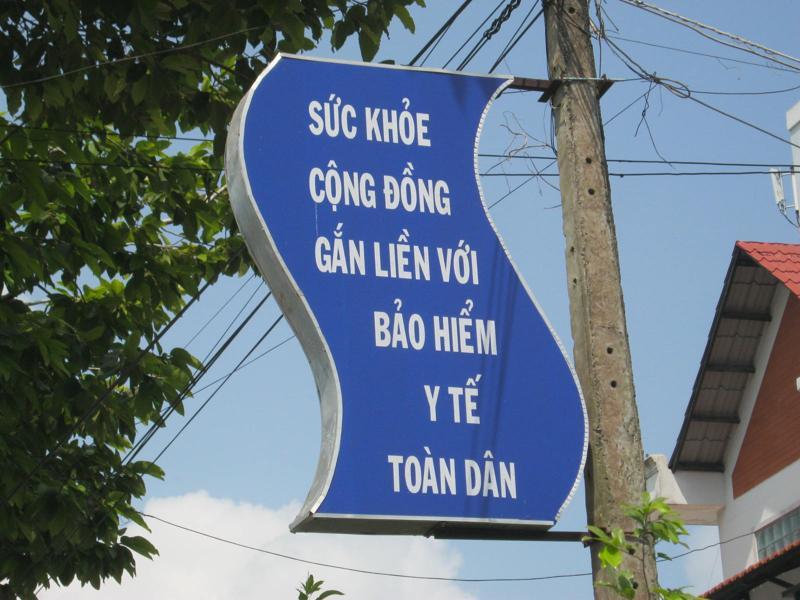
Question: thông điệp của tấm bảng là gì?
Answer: sức khỏe cộng đồng gắn liền với bảo hiểm y tế toàn dân